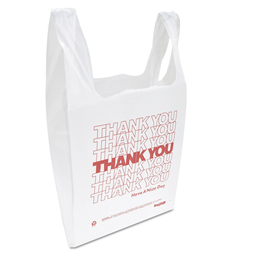
Label: plasticbags